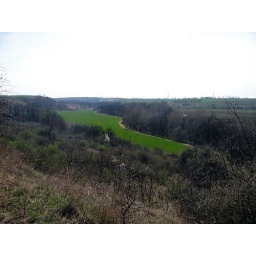
The green field is just like a river in the middle of Grayland.